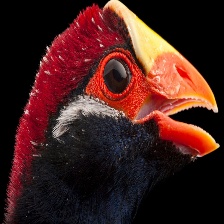
Species: VIOLET TURACO
Scientific name: MUSOPHAGA VIOLACEA